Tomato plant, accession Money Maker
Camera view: tilt-top (135 deg); turntable rotation: 300 degrees
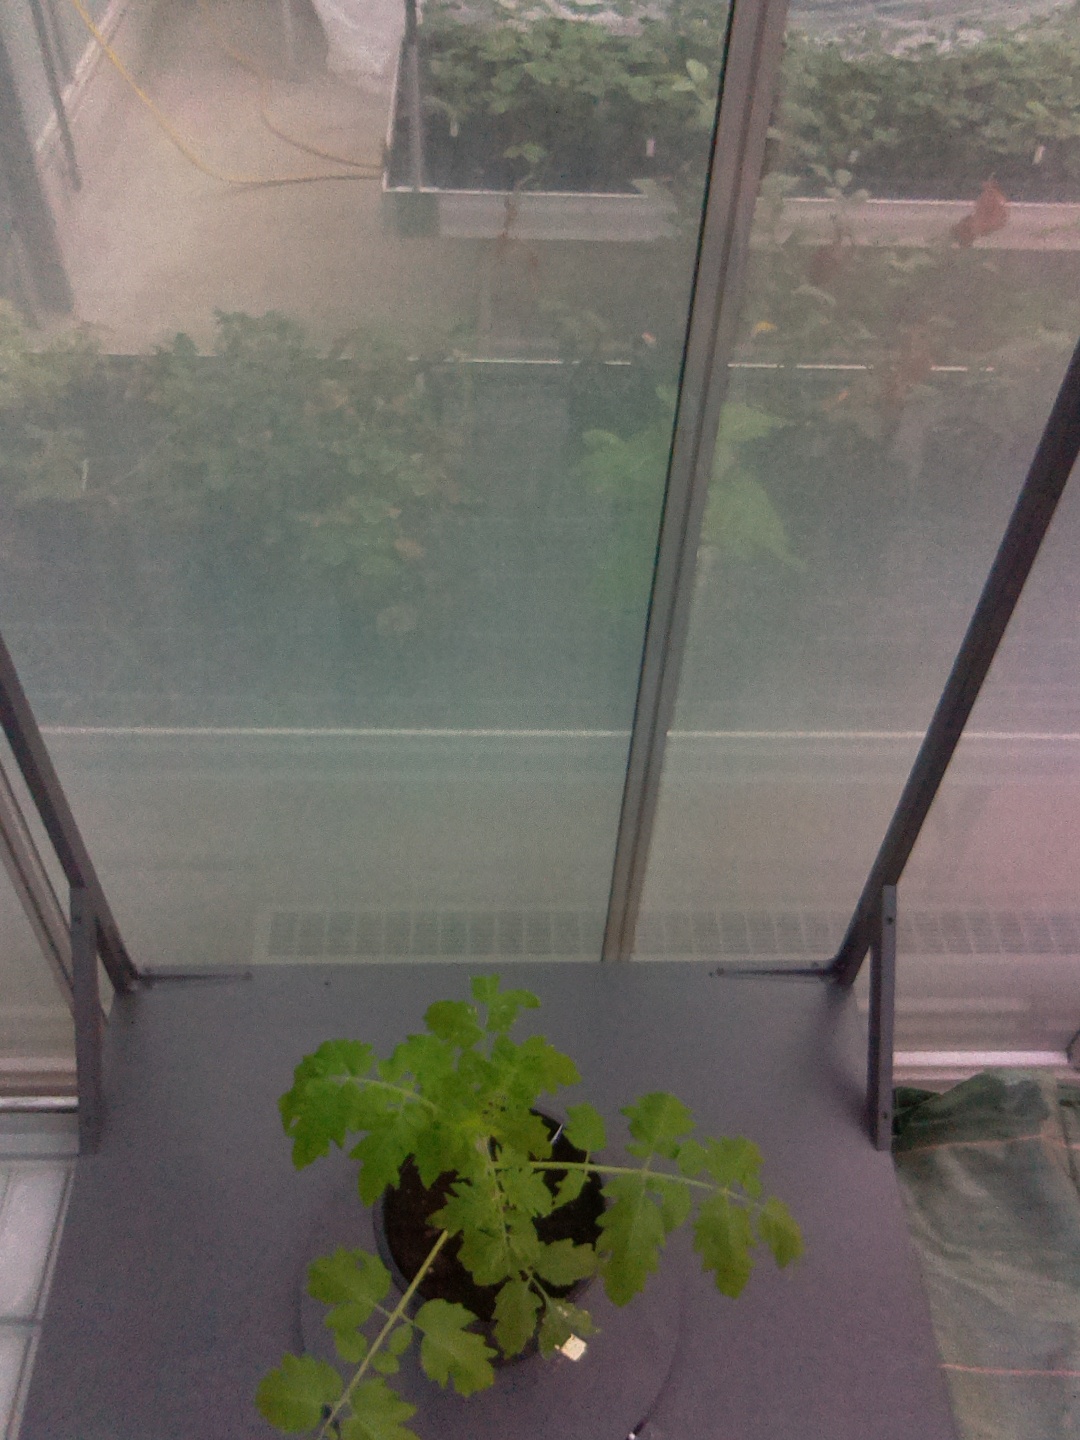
BBCH growth stage 13: 6 of true leaves visible